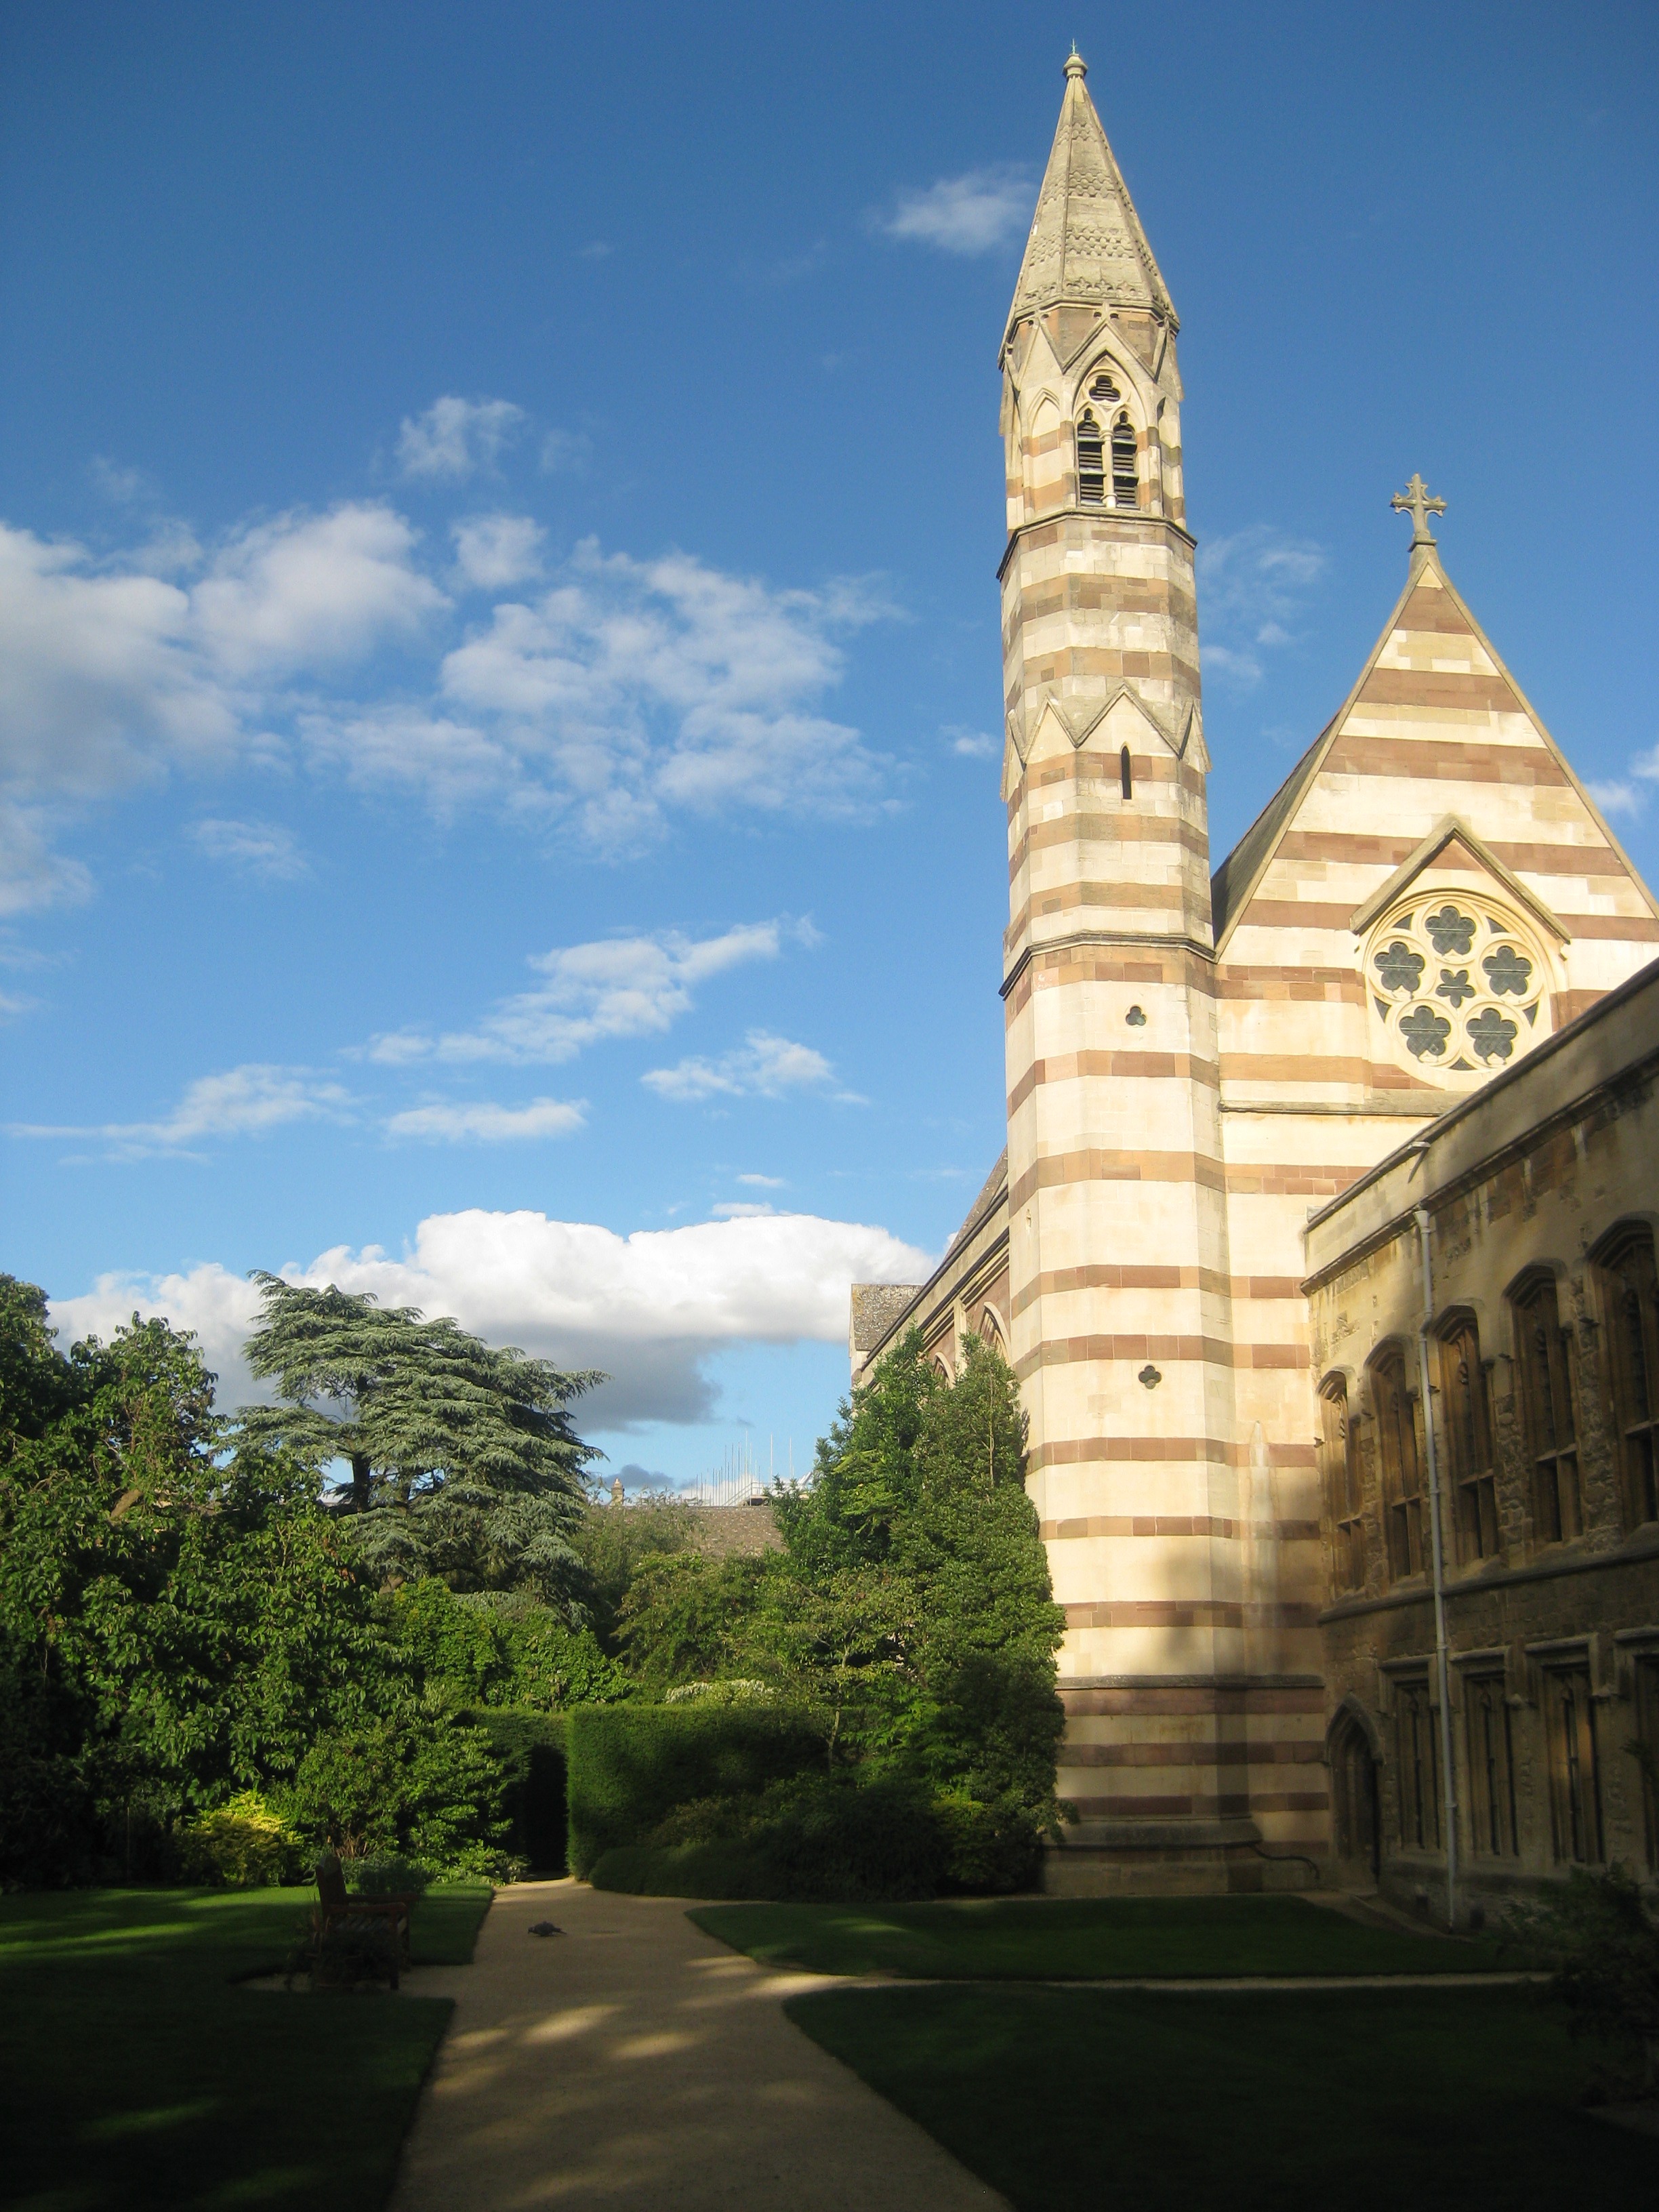
building, old, tower, landmark, tourism, place of worship, striped, england, temple, nice, oxford, spectacular, pagoda